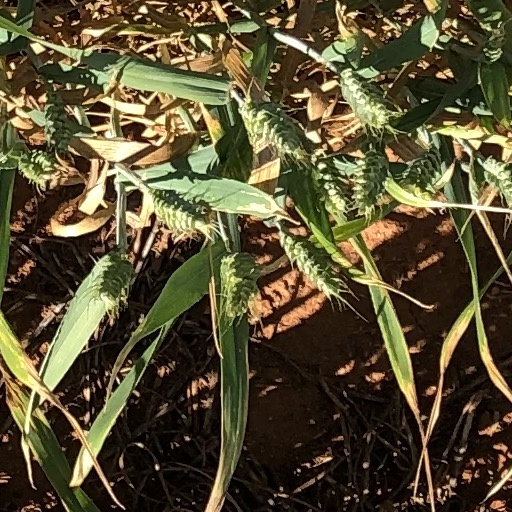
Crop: wheat